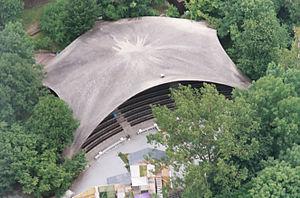
Heinz Isler est un ingénieur civil suisse. Il a réalisé plus de 1 400 structures en béton armé en formes de coques, et est considéré comme le plus important spécialiste de cette technique au monde. Il est l'un des plus importants ingénieurs civils suisses que le XXᵉ siècle a comptés, avec Robert Maillart, Othmar Ammann et Christian Menn.